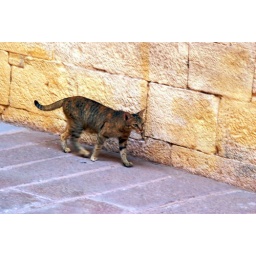
Whilst India is full of street dogs, there aren't that many cats around